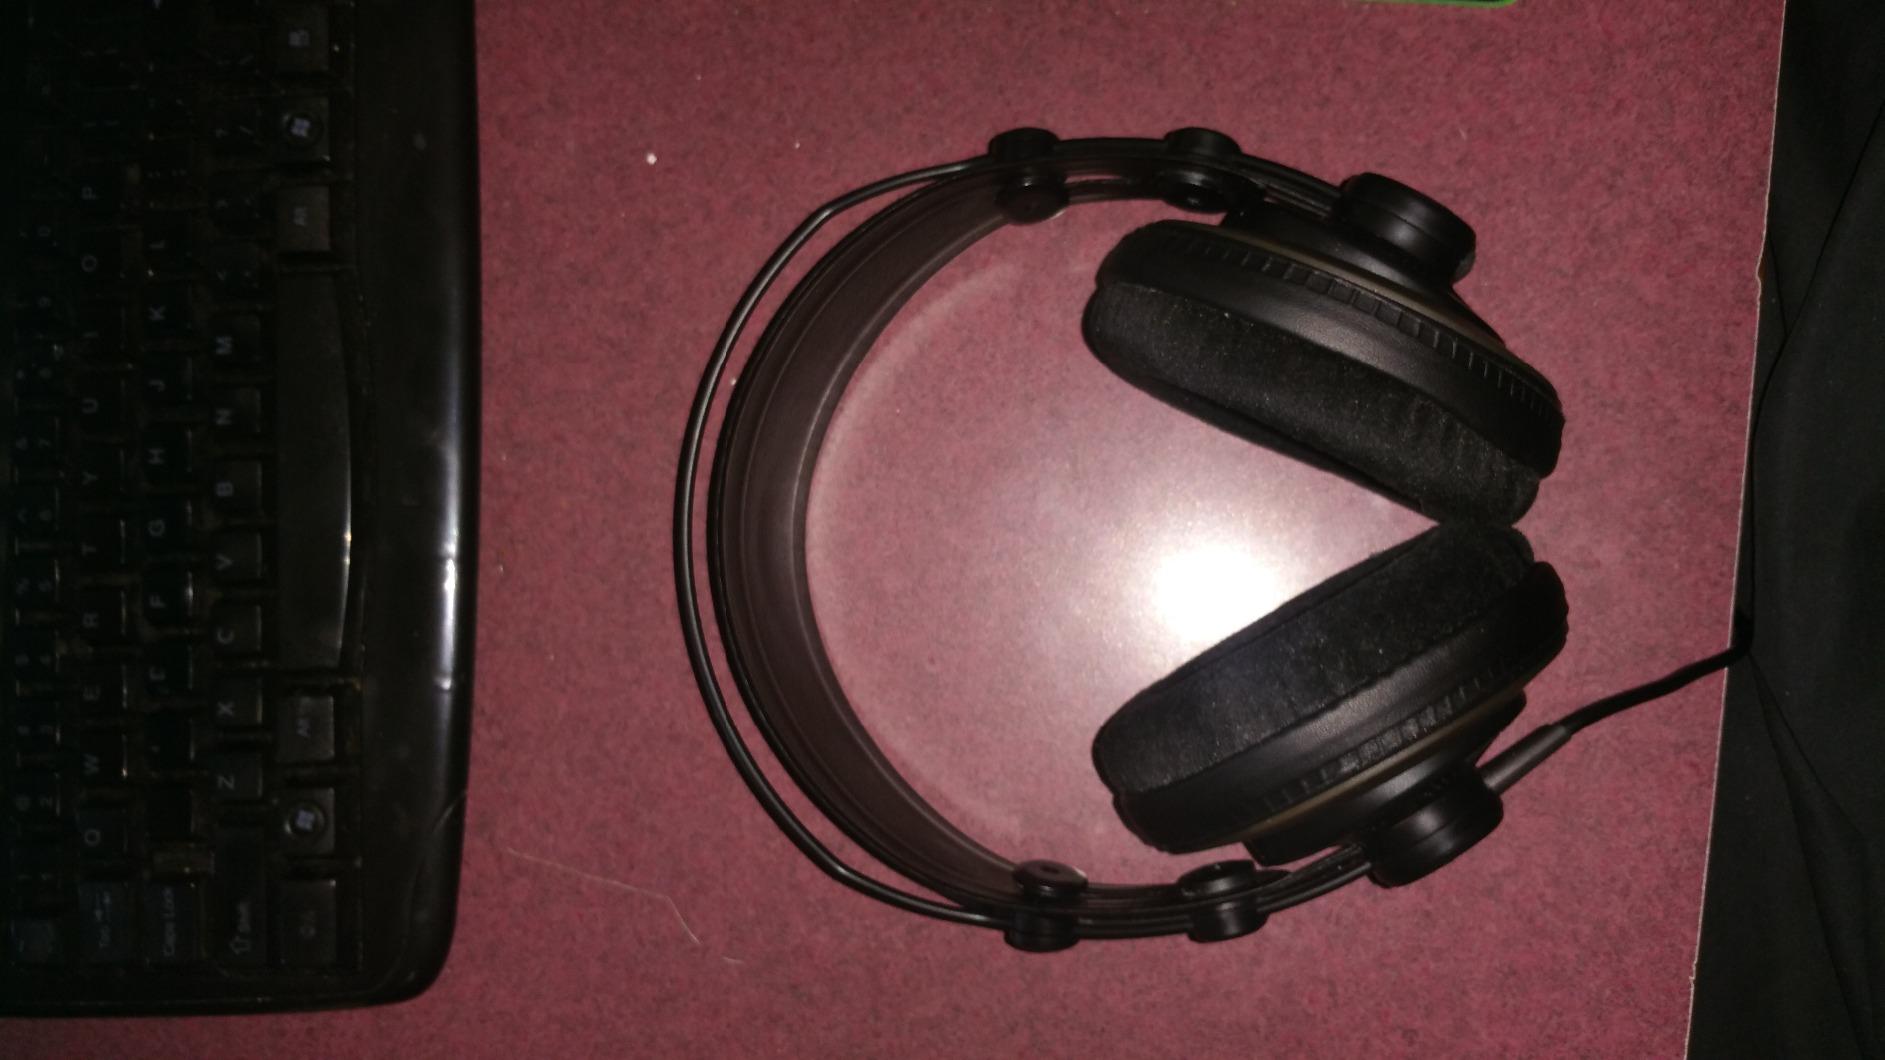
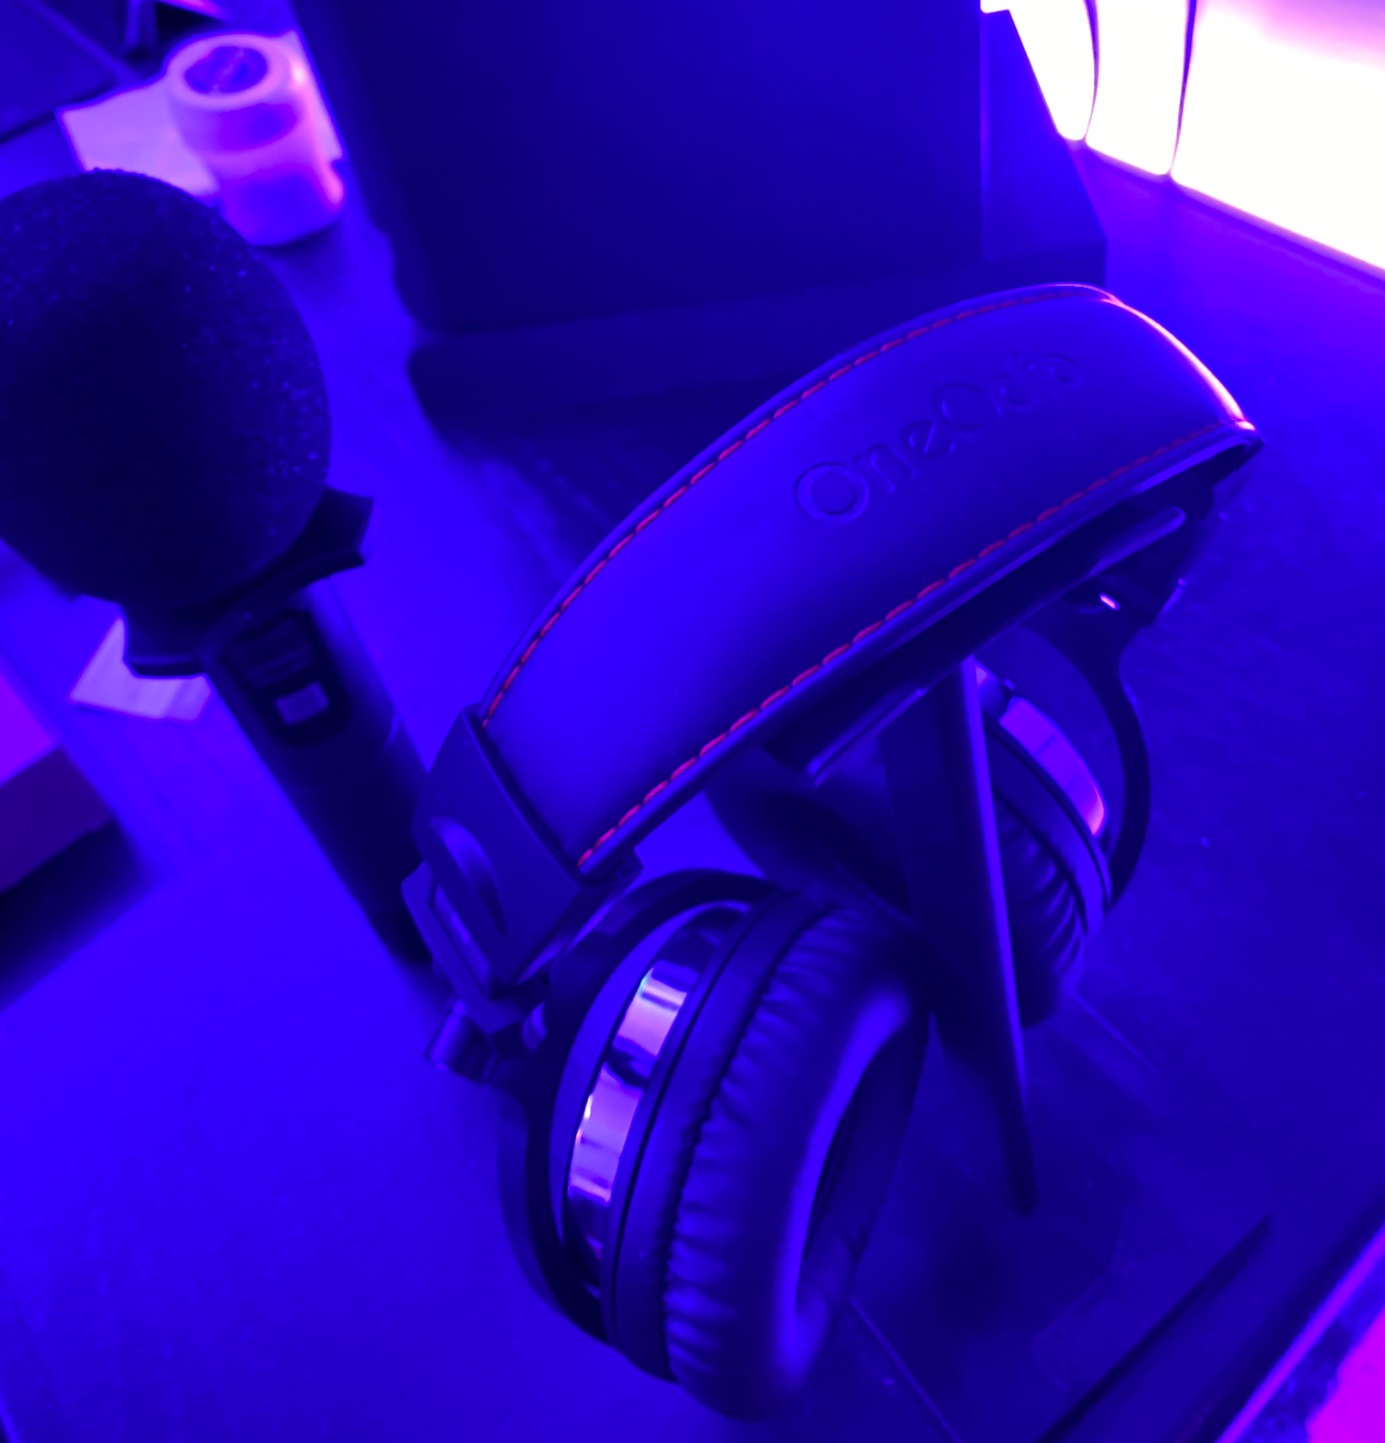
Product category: headphones
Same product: no